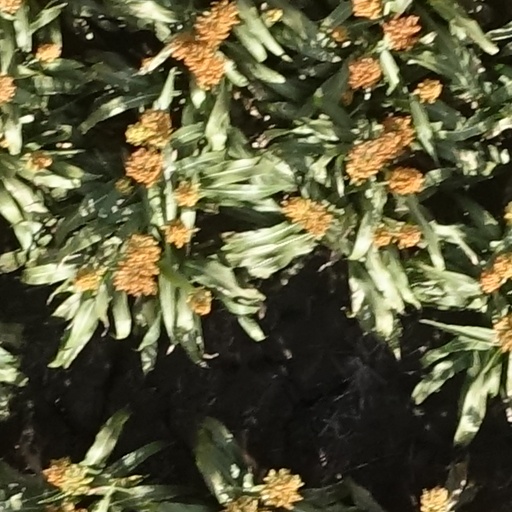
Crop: sorghum